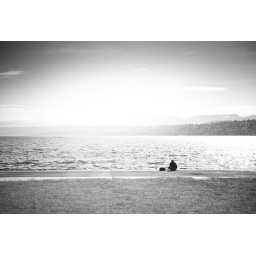
just sitting by the water